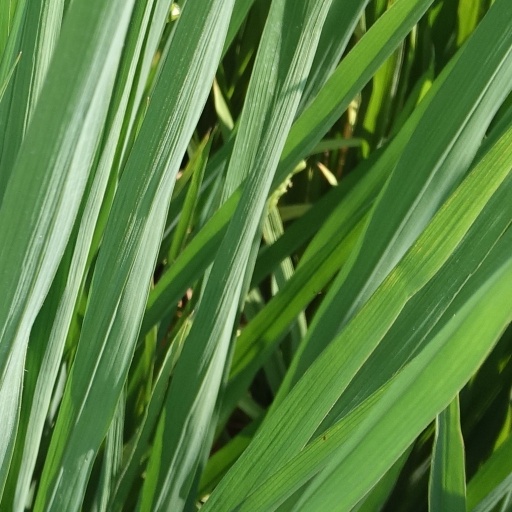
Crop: rice